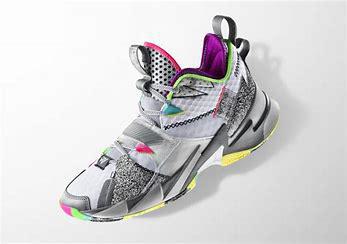
Brand: Jordan
Model: Why Not ZER0 3